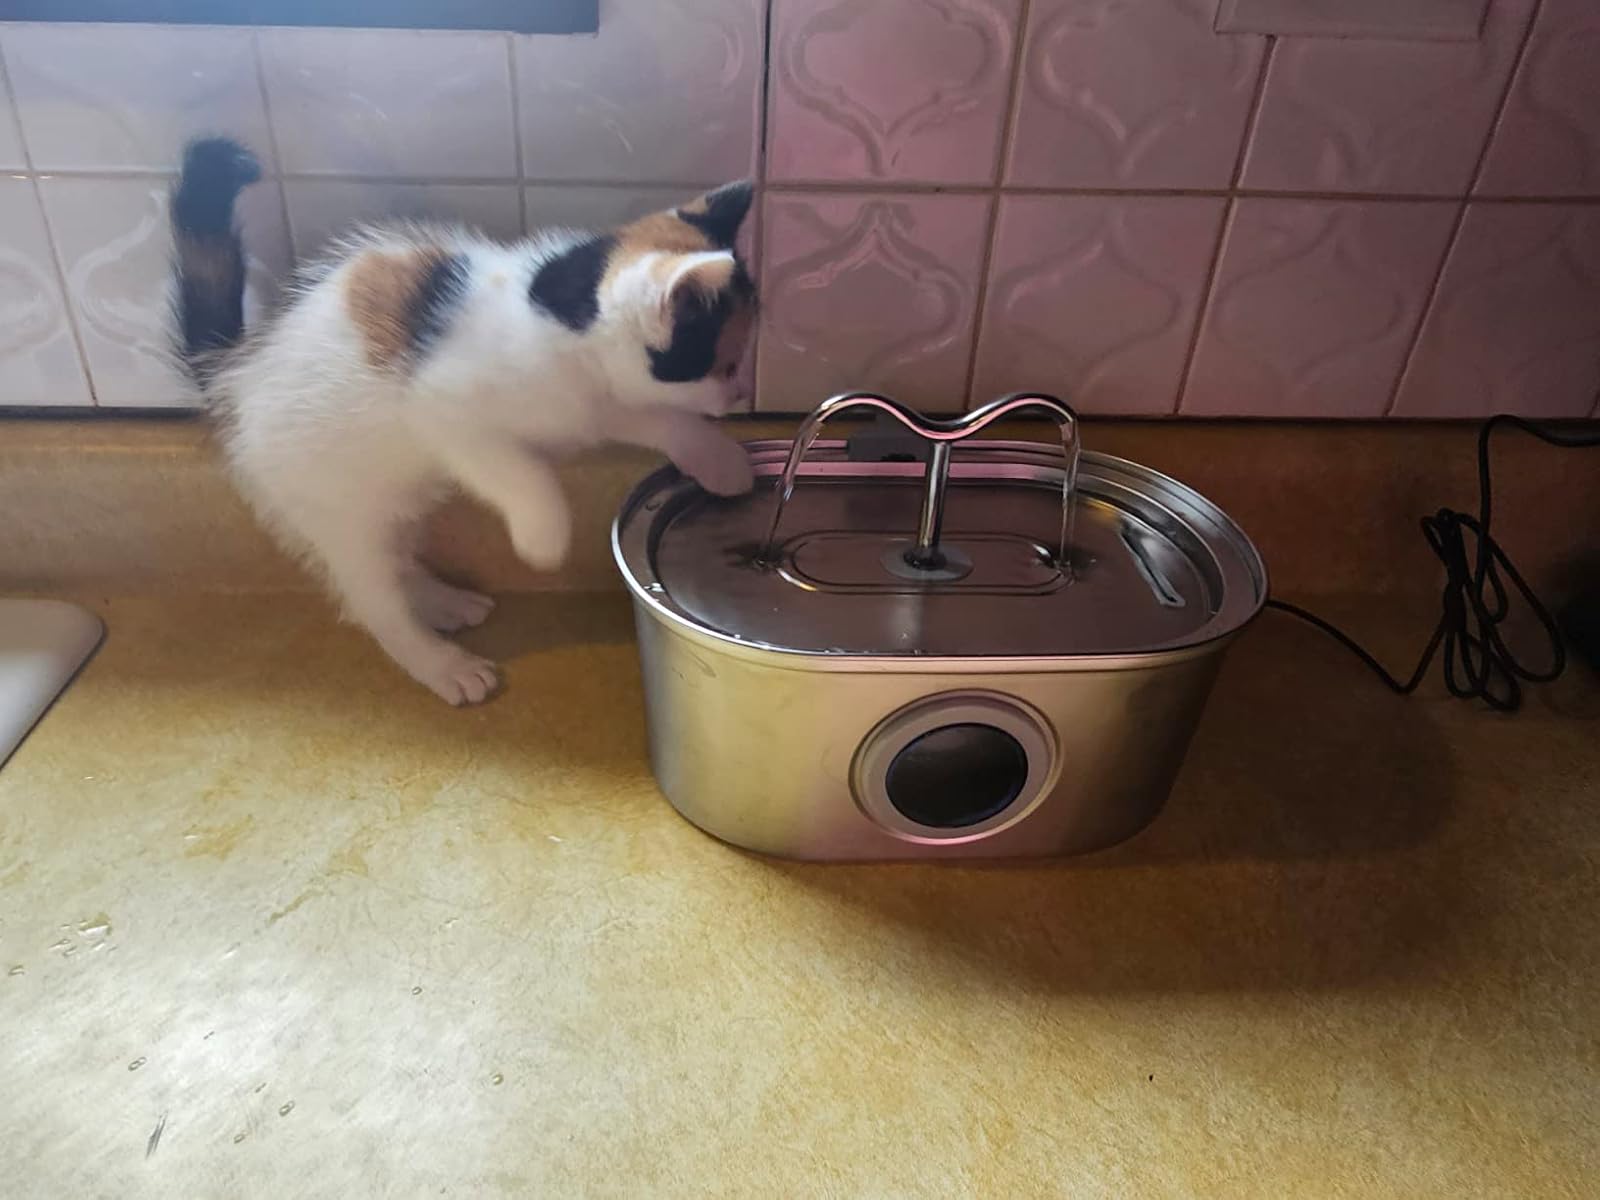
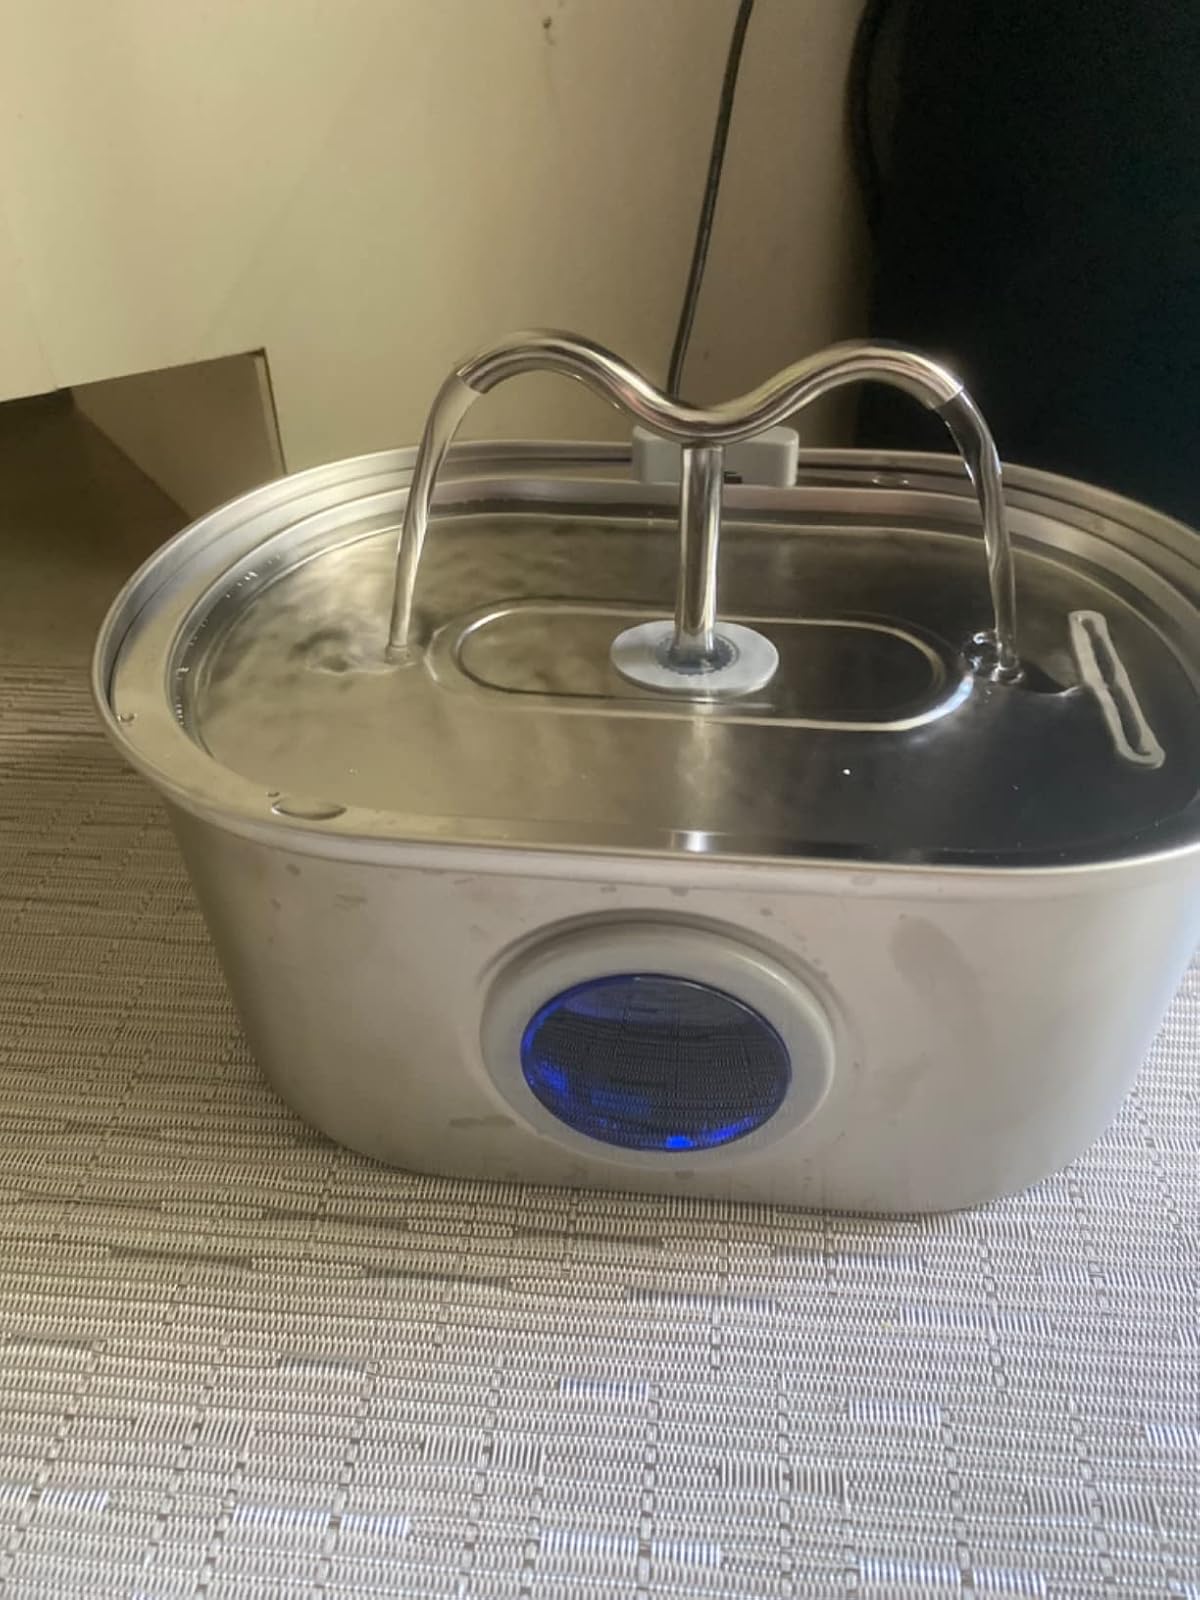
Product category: items_bowl
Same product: yes